La Grande Vie (novella)

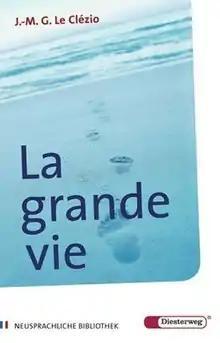
First edition (publ. Diesterweg)

This novella was also published in a collection of Le Clézio's short stories entitled "La ronde et autres faits divers (The Round & Other Cold Hard Facts)".This novella "La Grande Vie" is about two girls, Christelle and Christèle. Because of their resemblance to each other, people around them believe the two to be twins and give them the names Poucy and Thumb. They live with their adoptive mother, "maman Janine", in north of France.